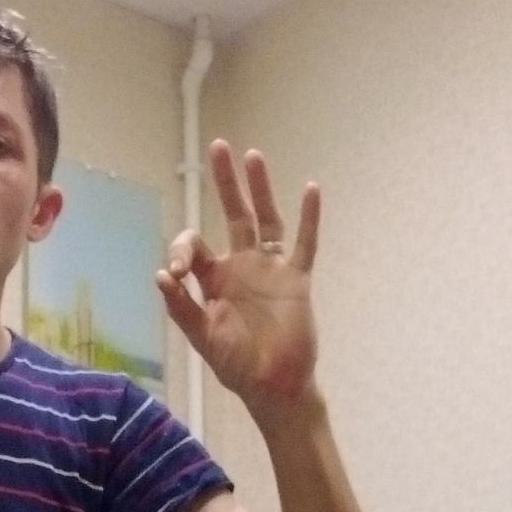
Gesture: ok